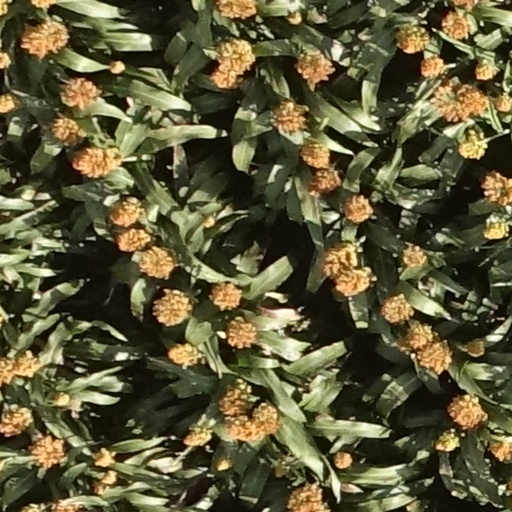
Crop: sorghum